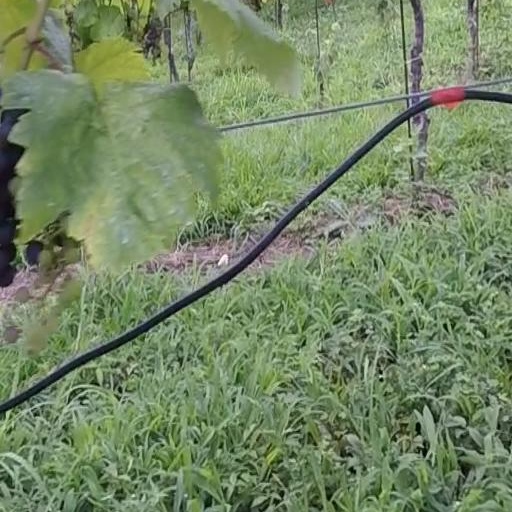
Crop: grape